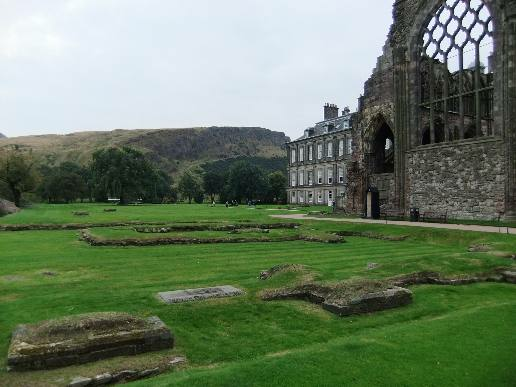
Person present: No